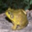
Label: frog